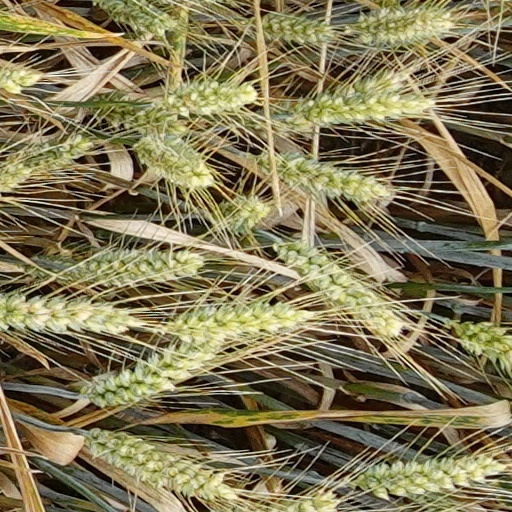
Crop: wheat